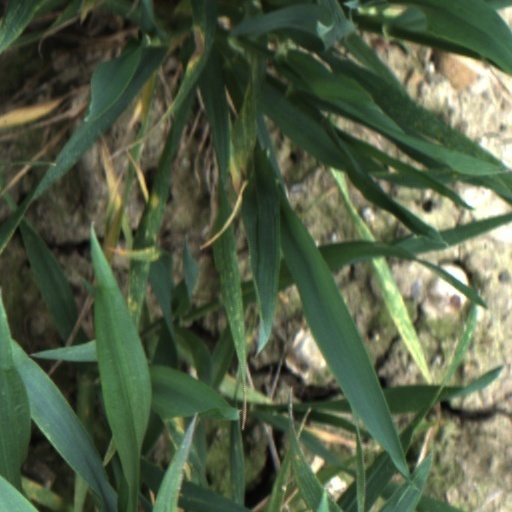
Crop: wheat